Jamboree (1957 film)

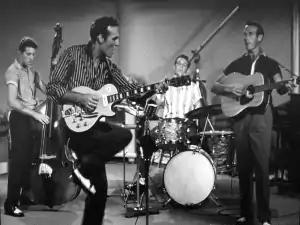
Carl Perkins (second from left) performing "Glad All Over" with (left to right) Clayton Perkins, W.S. "Fluke" Holland, and Jay Perkins

Clark is shown hosting the "second hour" of a "United Charities" telethon to raise money to fight what is described only as "this dreaded disease". Clark introduces various disc jockeys from across the U.S. and Canada, who then introduce the featured acts. (He is listed in the film's disc jockey credits as a DJ at WFIL in Philadelphia, the city where, at the time, he also hosted the original local program that would become "American Bandstand".) Later in the film, DJs Jackson (ATV) and Payne (BBC) in London, Werner Goetze (Bayerischer Rundfunk) in Munich, and Chris Howland (Westdeutscher Rundfunk) in Cologne are shown introducing records by "Pete and Honey" on the air. Finally, performances are the entertainment at a convention of the Music Operators of America, a group of jukebox owners that bought 150 records per week in the 1950s.